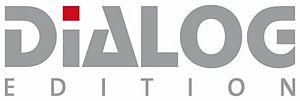
L'Association pour le dialogue germano-turc est une association caritative allemande, qui a été fondée en 2000 et dont le siège se trouve à Duisbourg. Cette association s'engage particulièrement pour une amélioration de la vie commune entre les Turcs et les Allemands et encourage la vie interculturelle en Allemagne.